SuperDisk

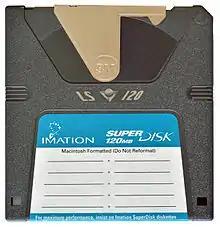
An LS-120 disk

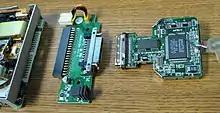
Circuit components of the external USB SuperDisk for Macintosh. The drive itself is the same size as a standard 3.5″ floppy drive, but uses an ATA interface. On the right is the USB-to-ATA adapter, which plugs into an intermediate fan-out and power supply daughterboard that is inside the rear of the Mac drive's casing. This particular drive cannot function using USB power alone.

The SuperDisk LS-120 is a high-speed, high-capacity alternative to the 90 mm (3.5 in), 1.44 MB floppy disk. The SuperDisk hardware was created by 3M's storage products group Imation in 1996, with manufacturing chiefly by Matsushita.